California State Route 94

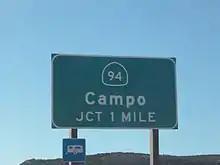
SR 94 sign off Interstate 8

SR 94 is part of the California Freeway and Expressway System; west of SR 188, it is part of the National Highway System, a network of highways that are considered essential to the country's economy, defense, and mobility by the Federal Highway Administration. SR 94 is eligible for the State Scenic Highway System, but it is not officially designated as a scenic highway by the California Department of Transportation. In 2014, SR 94 had an annual average daily traffic (AADT) of 440 vehicles at Live Oak Springs Road, and 179,000 vehicles between I-805 and 47th Street, the latter of which was the highest AADT for the highway.